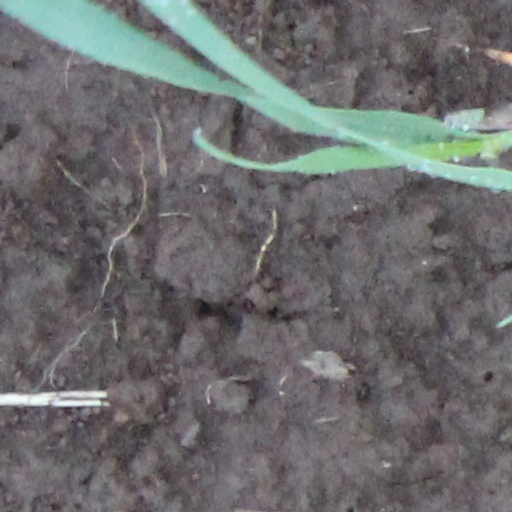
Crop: wheat